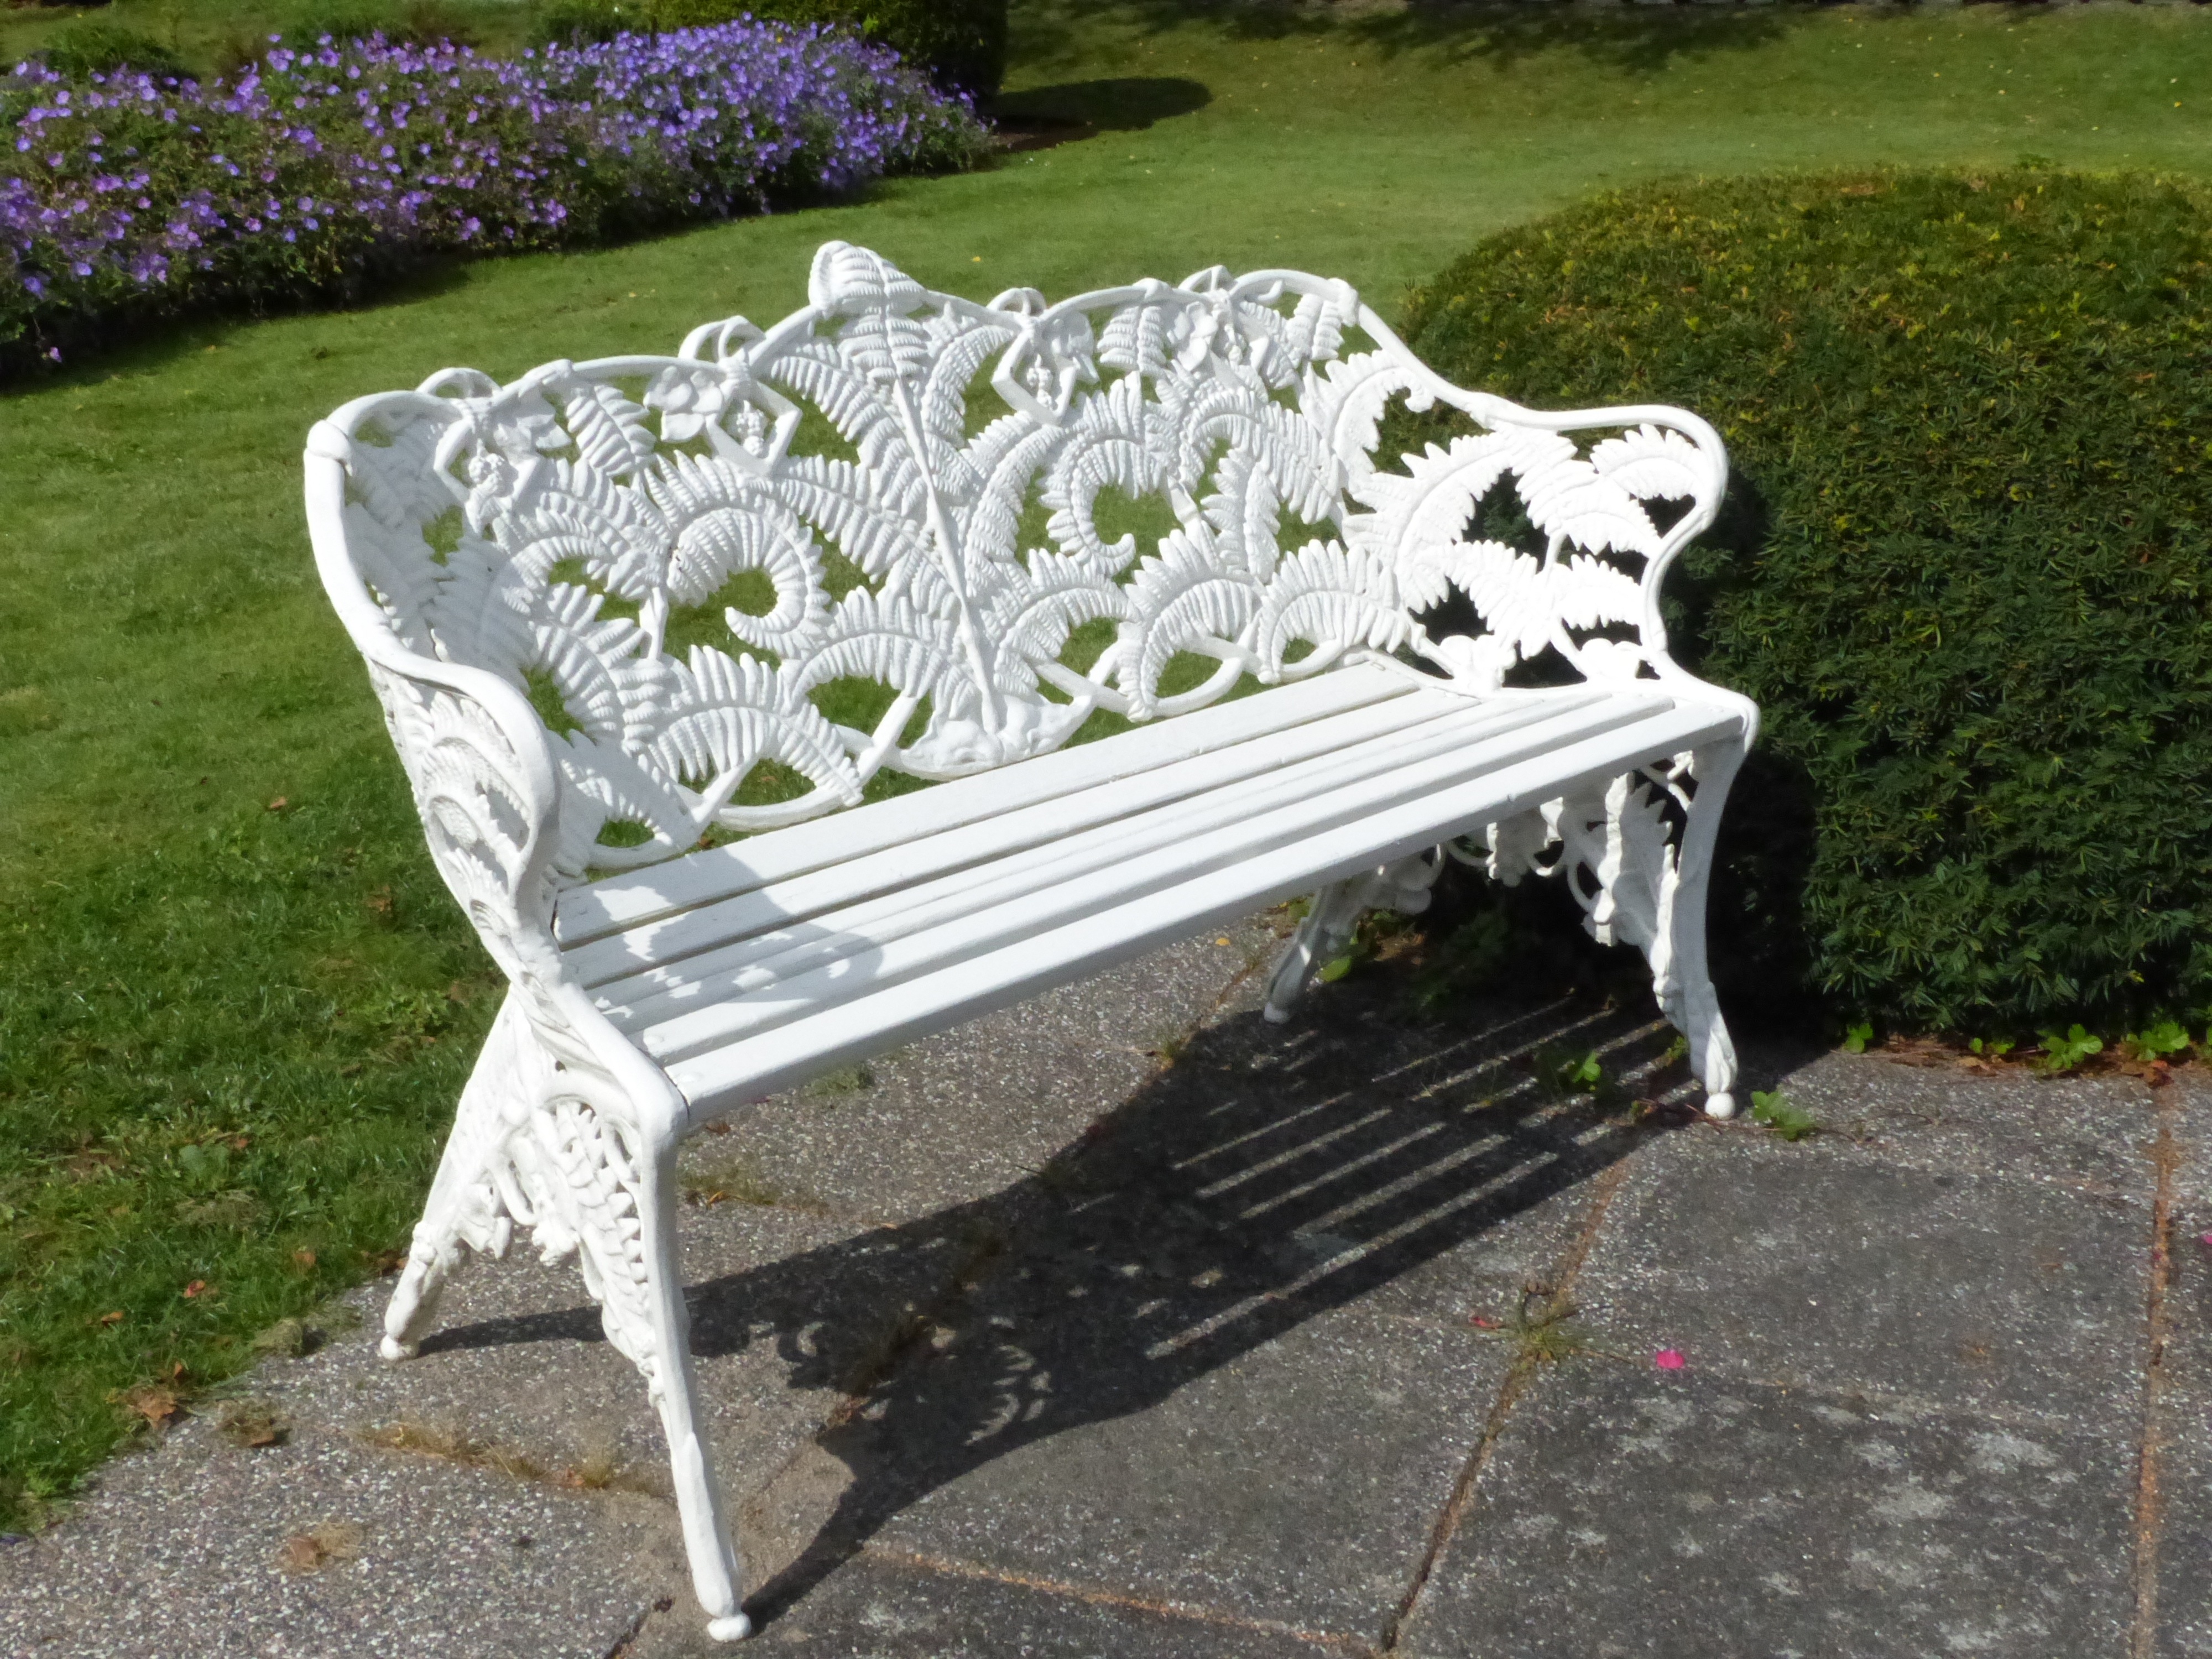
table, grass, white, bench, chair, summer, furniture, garden, sofa, outdoor furniture, studio couch